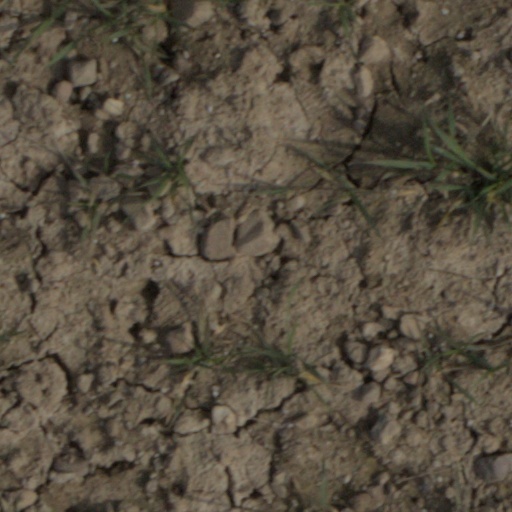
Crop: wheat